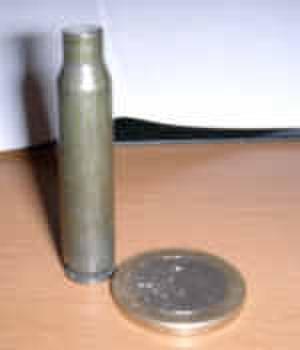
Cartouche provenant d'un tir de FAMAS
Le 5,56 mm OTAN ou 5,56 × 45 mm, normalisé dans le STANAG 4172, est un type de cartouche pour fusils d'assaut.Le terme « 5,56 OTAN » est l’appellation militaire normalisée de la munition civile .223 Remington.